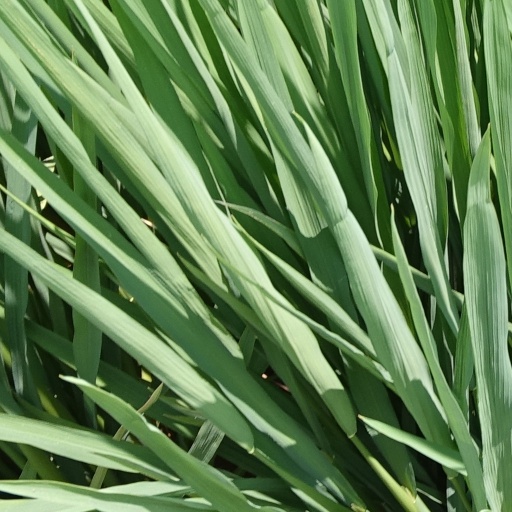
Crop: rice